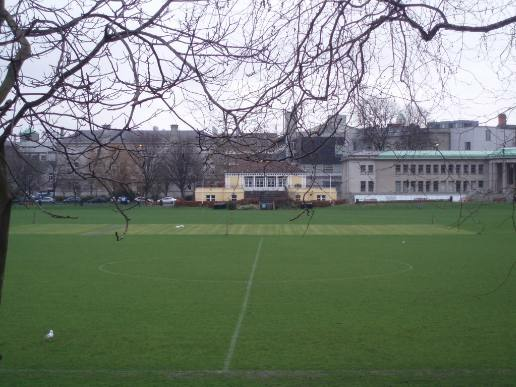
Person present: No